Gundel

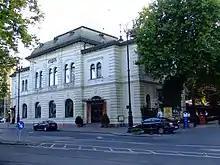
The restaurant building

Gundel is a well-known restaurant located in the Budapest City Park, Hungary.